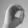
ASL letter: O